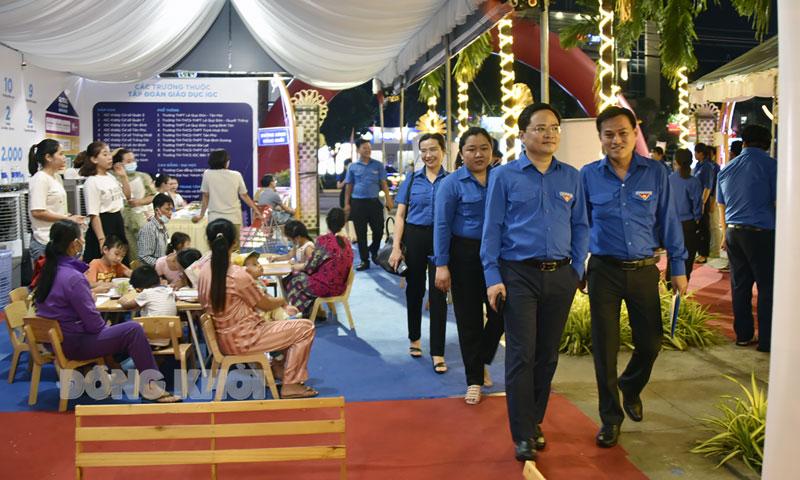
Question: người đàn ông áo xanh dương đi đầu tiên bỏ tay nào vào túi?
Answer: người đàn ông áo xanh dương đi đầu tiên bỏ tay trái vào túi